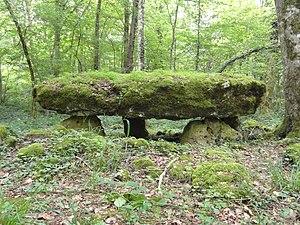
Rochefort-sur-la-Côte (Haute-Marne) dolmen du bois de la Grande Bay
Les sites mégalithiques de la Haute-Marne sont peu nombreux. Ils correspondent essentiellement à de petits dolmens groupés en nécropole.
Le dolmen du Bois de la Grande-Bay est situé sur la commune de Rochefort-sur-la-Côte, dans le département de la Haute-Marne.